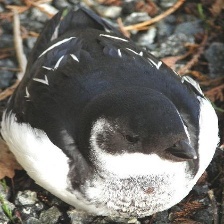
Species: LITTLE AUK
Scientific name: ALLE ALLE